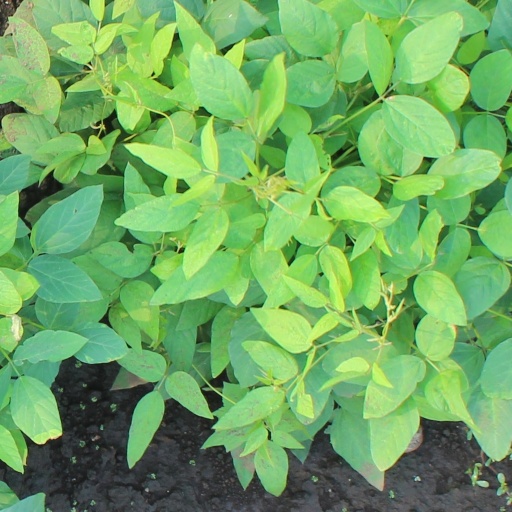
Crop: soybean